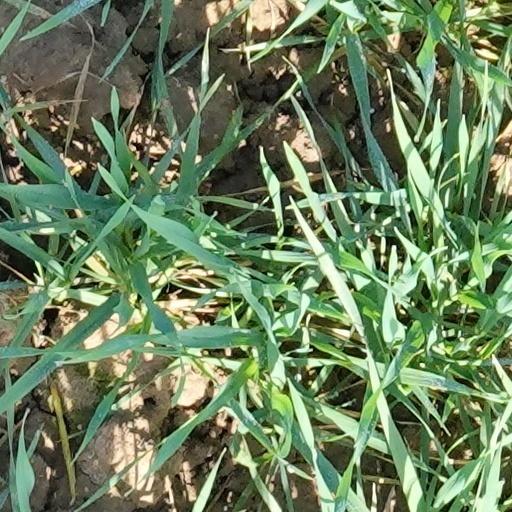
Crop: wheat